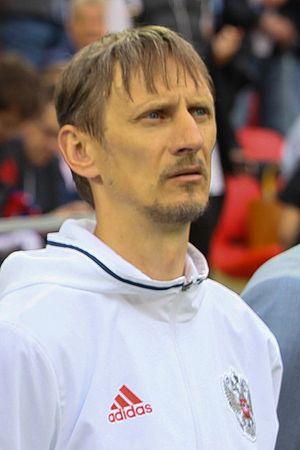
Gintaras Staučė, né le 24 décembre 1969 à Alytus, est un footballeur lituanien qui est actuellement l'entraîneur des gardiens du Spartak Moscou.